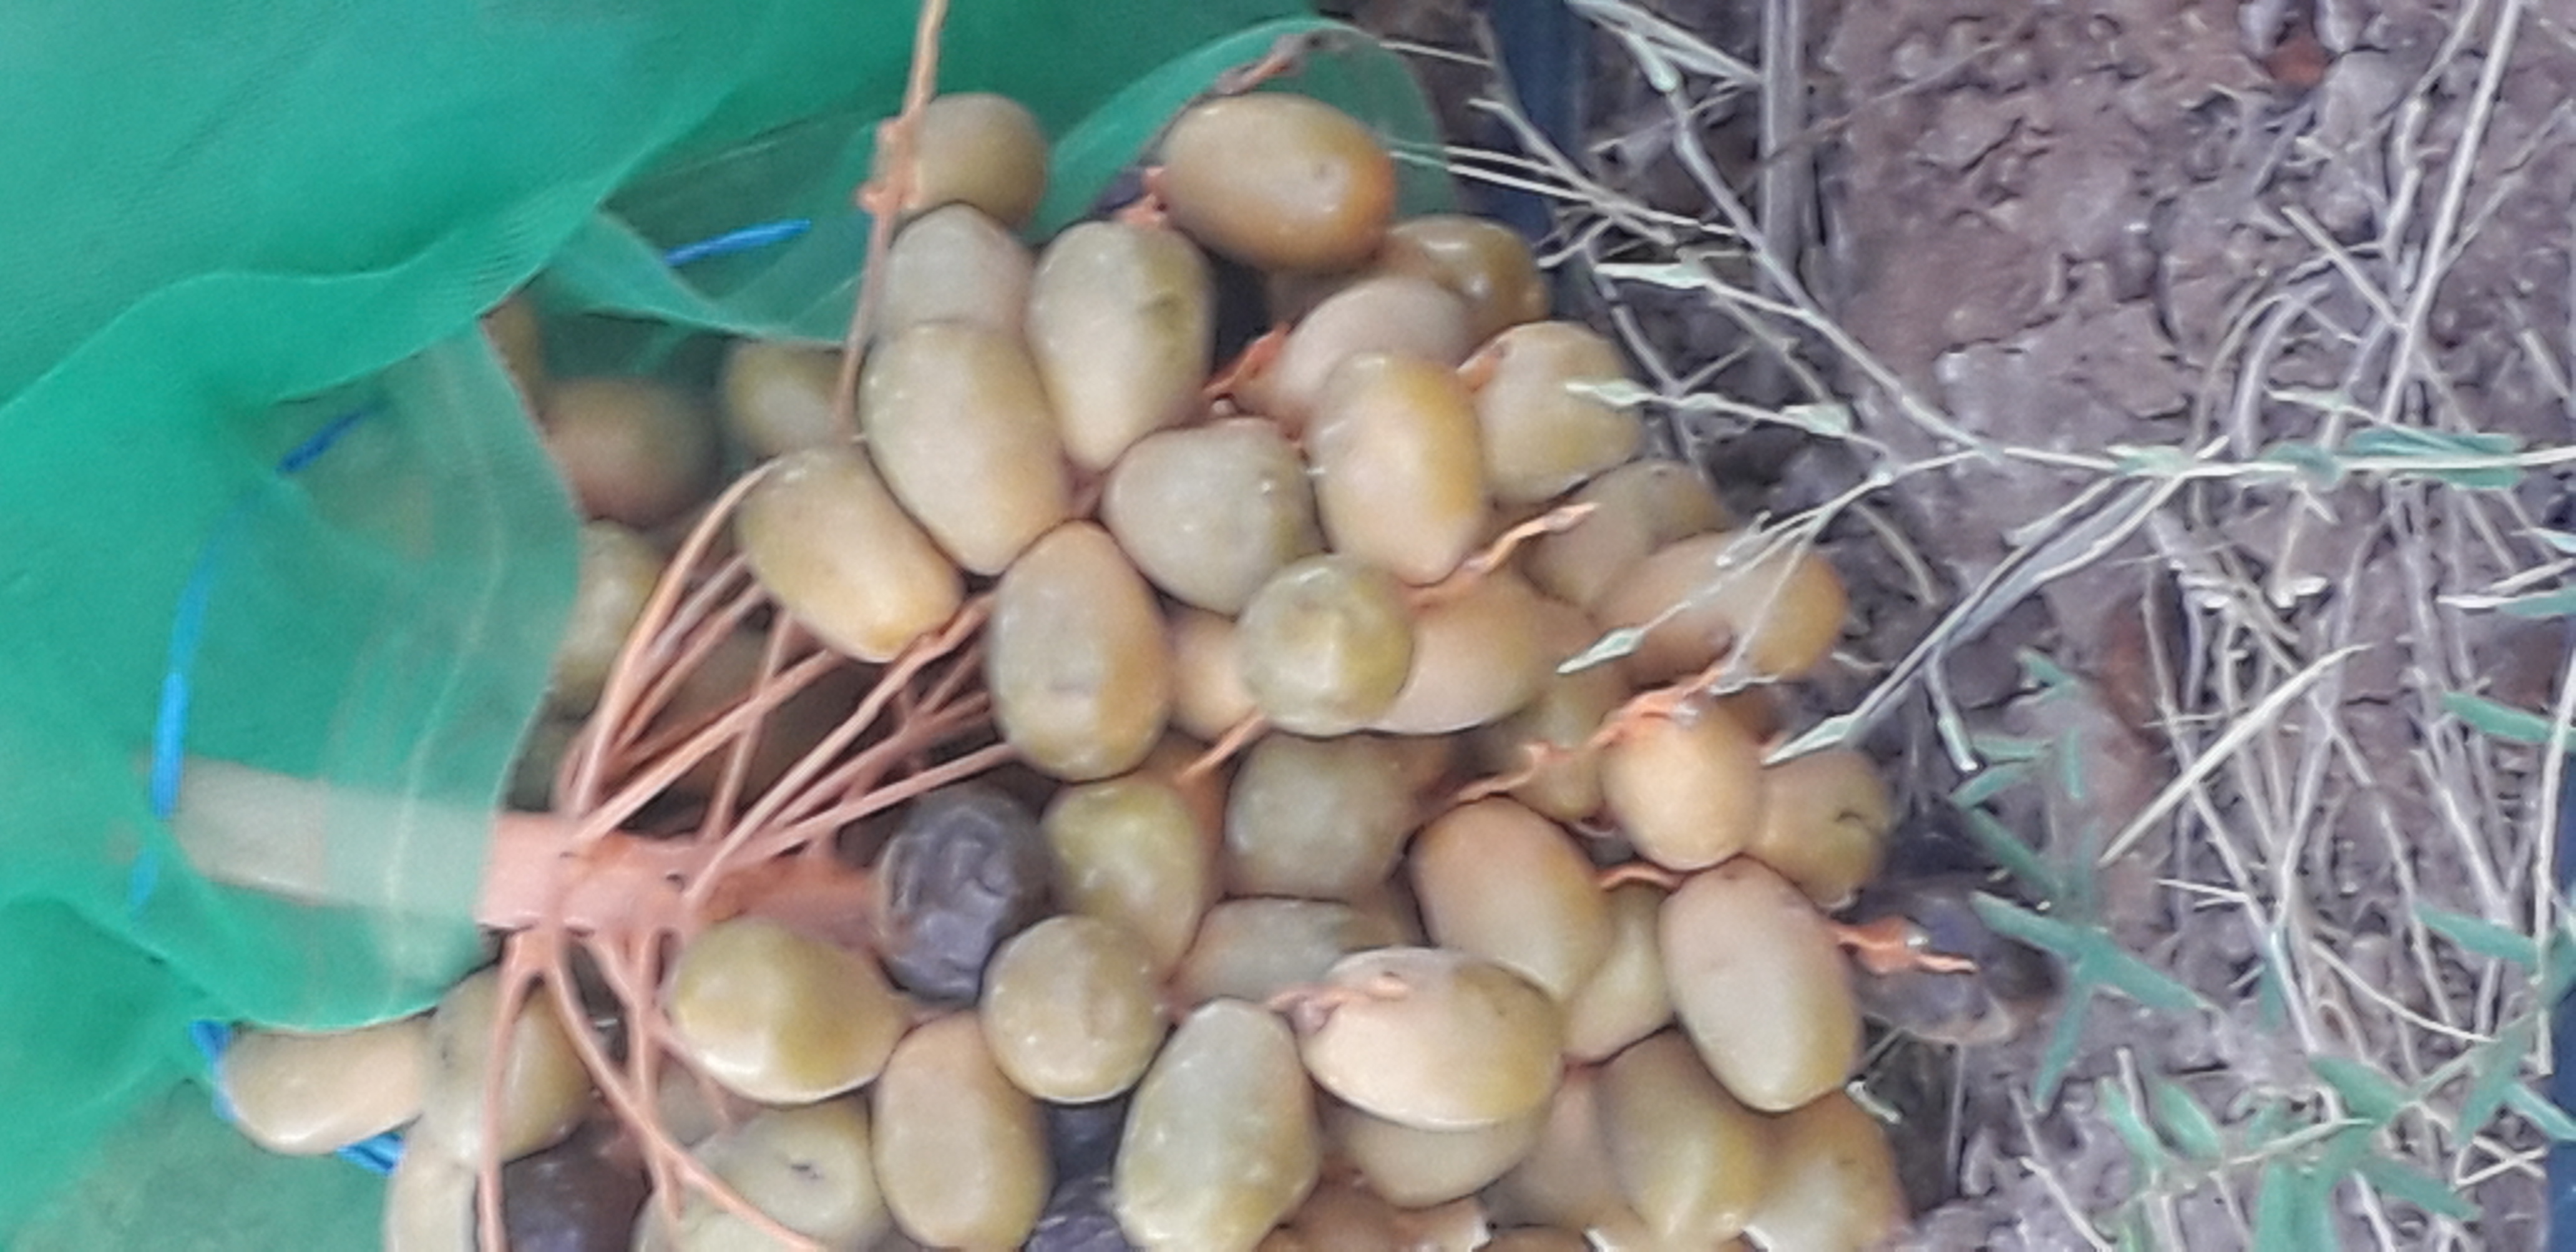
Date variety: Boufagous